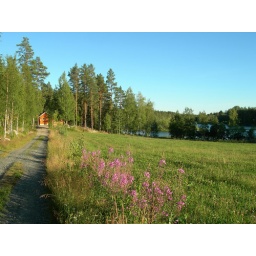
The dirt road to the cottage where we stayed in central Finland. The lake is just beyond the trees to the right.